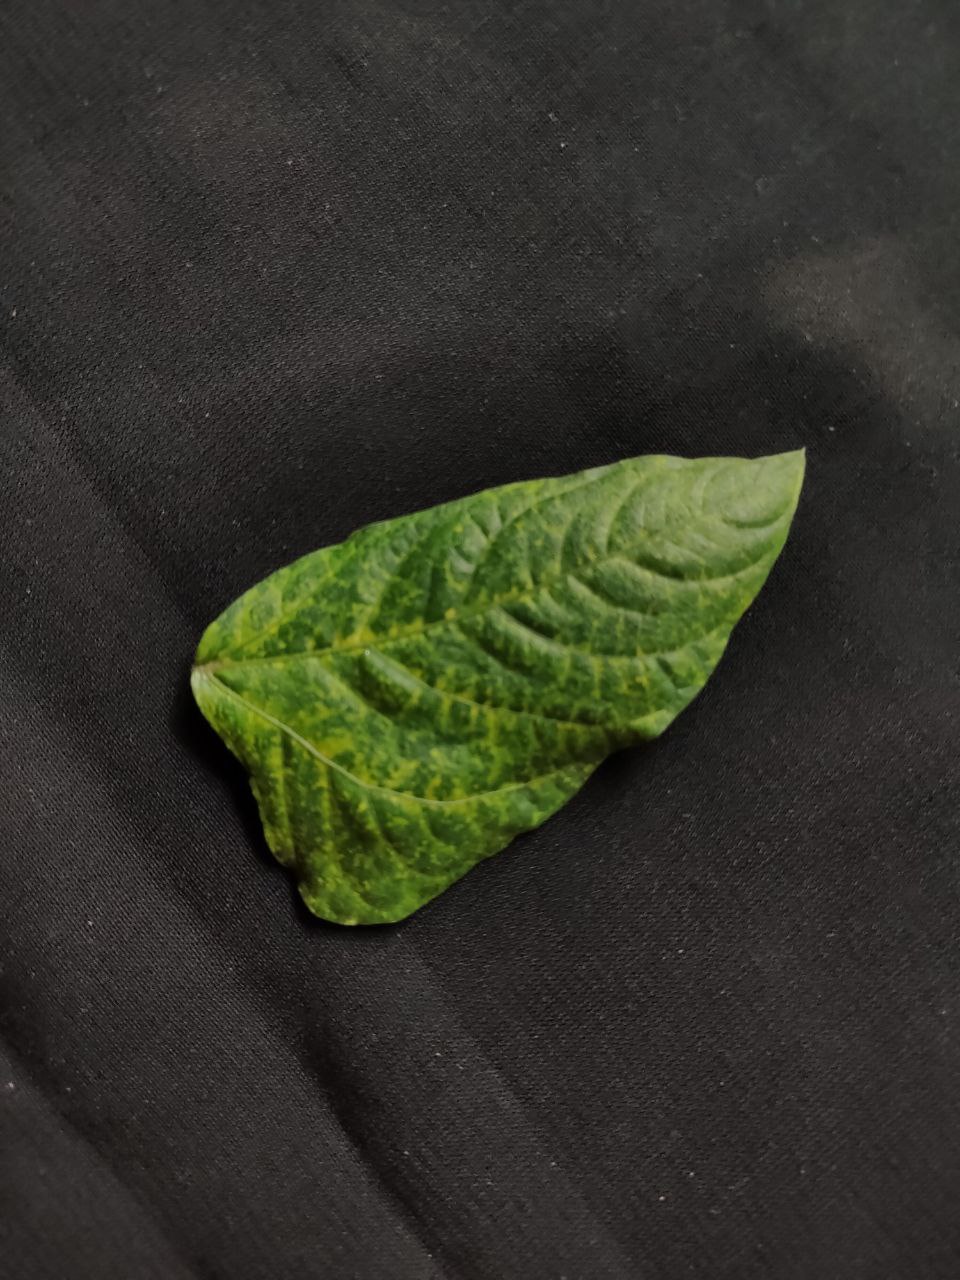
Crop: cowpea
Leaf condition: Mosaic Virus